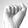
ASL letter: A